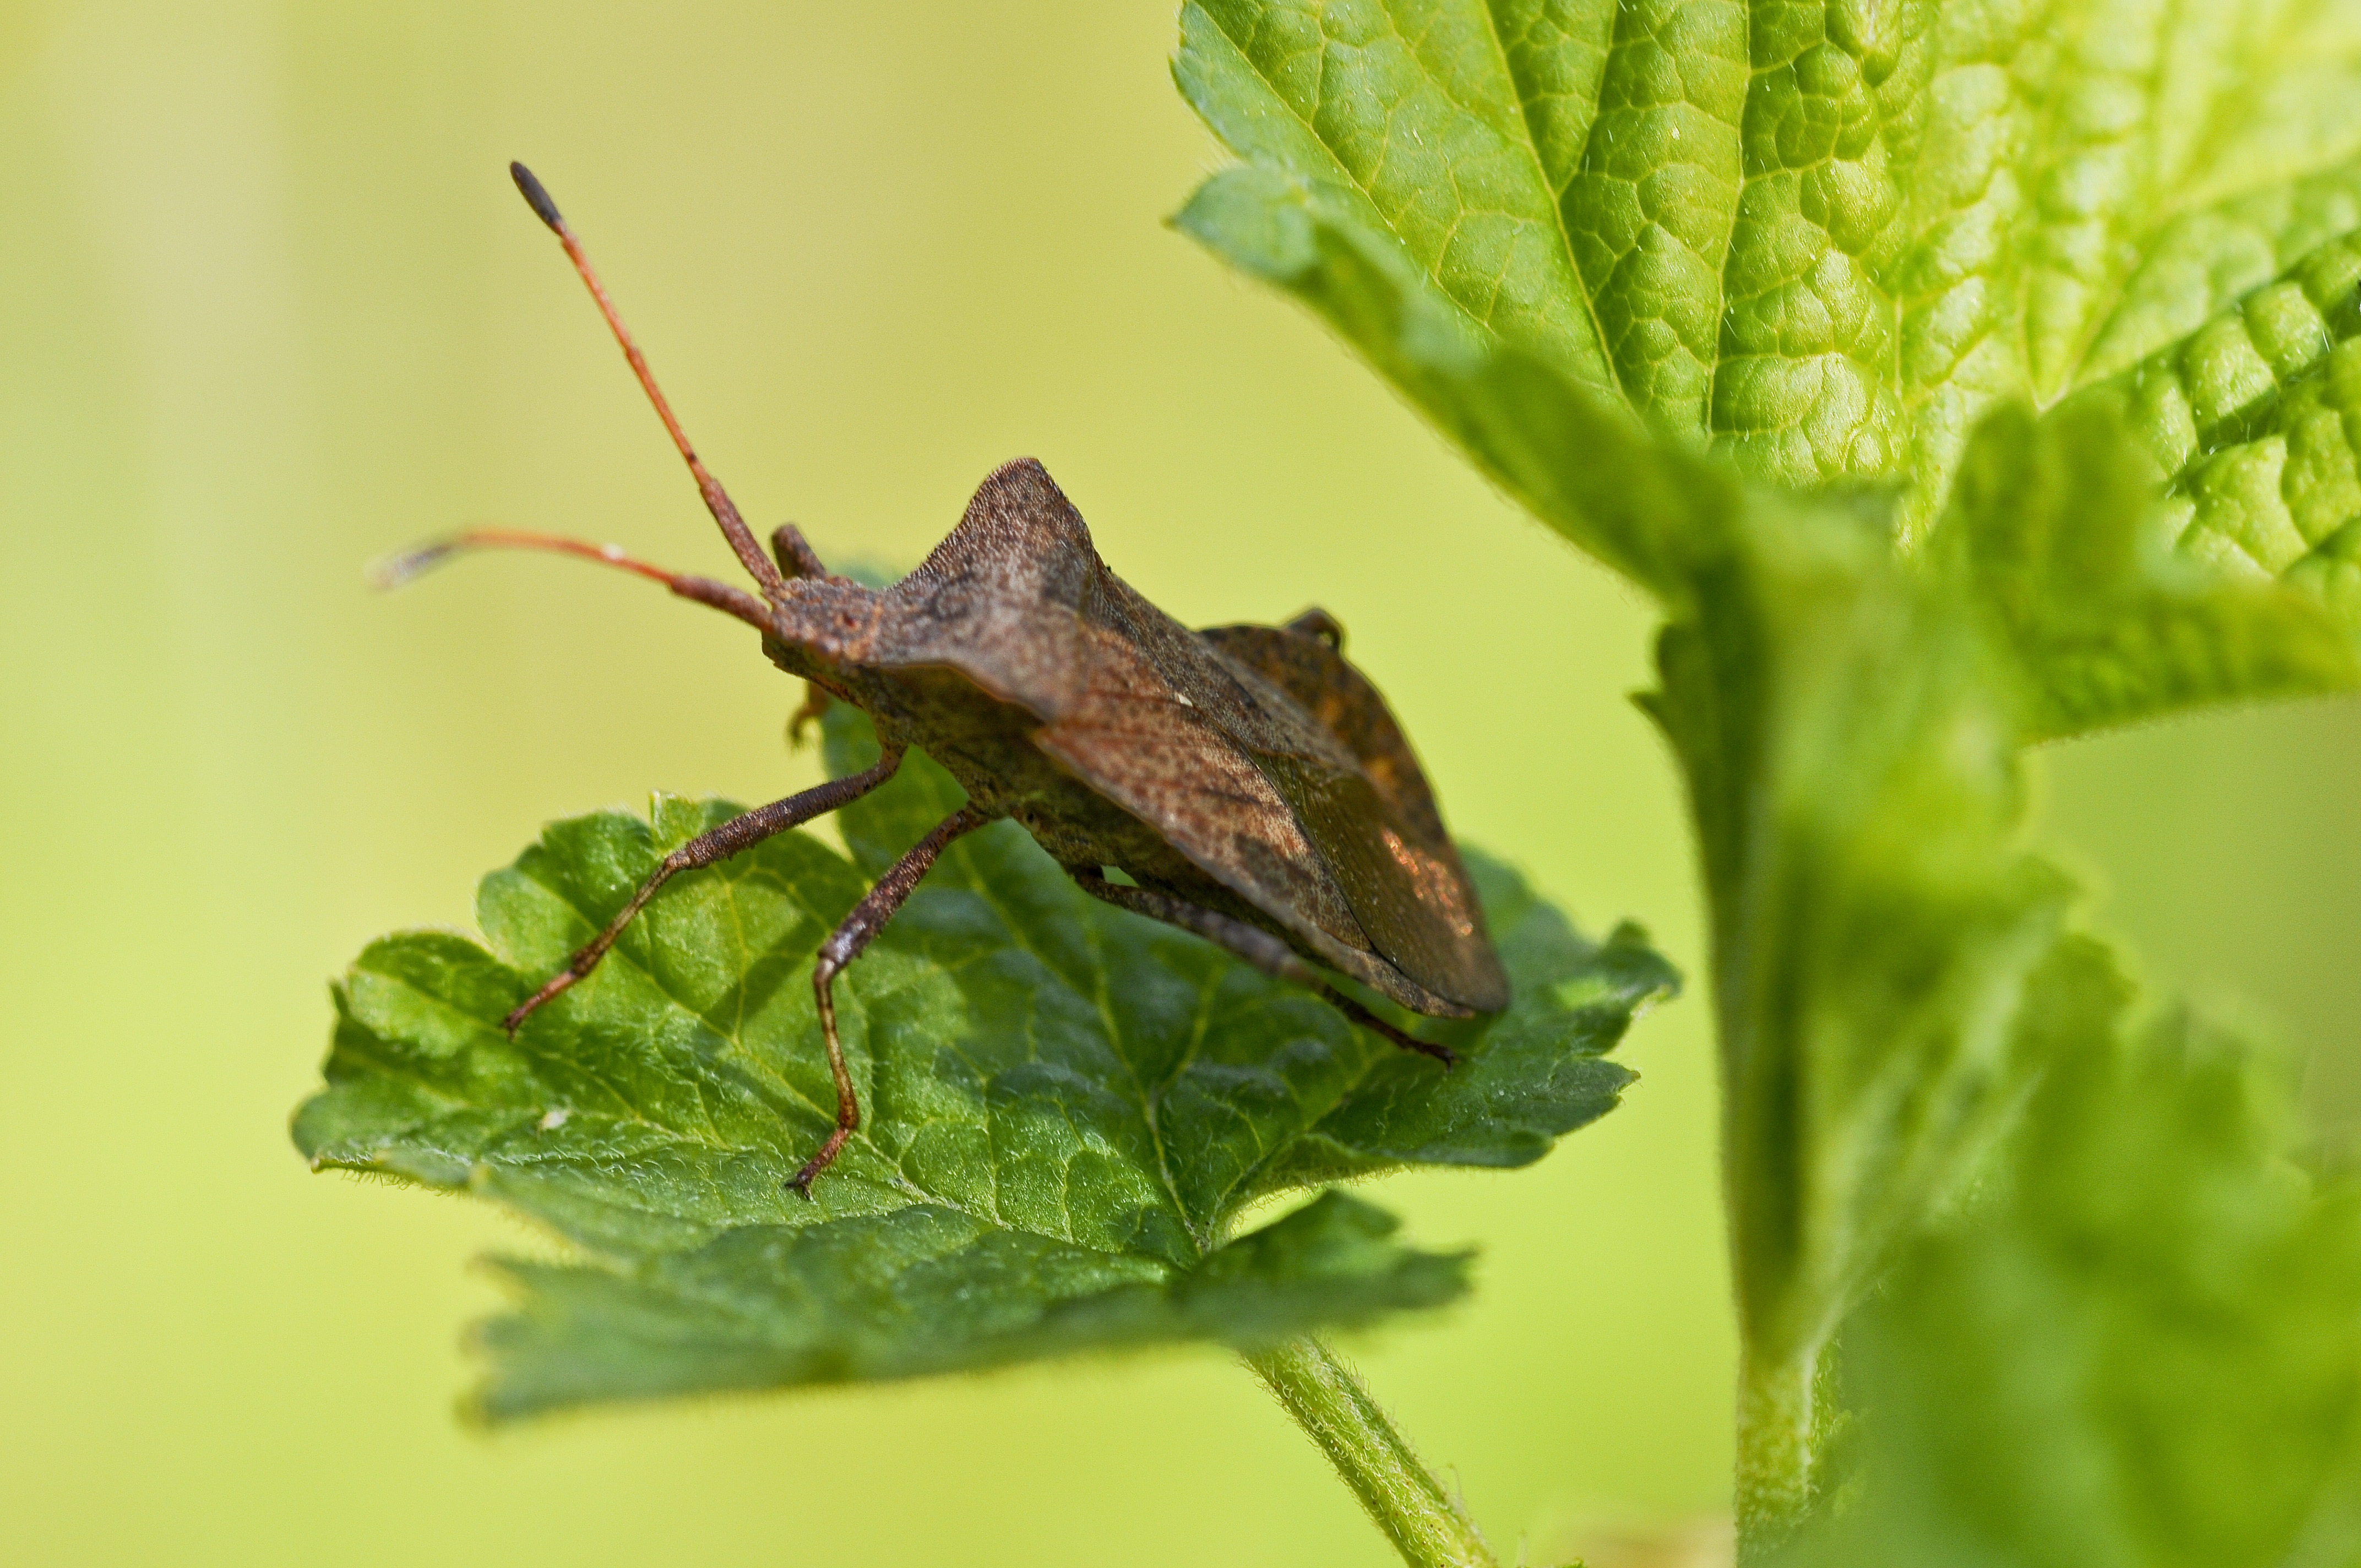
nature, plant, photography, leaf, green, insect, garden, close, fauna, invertebrate, close up, grasshopper, leather bug, macro photography, cricket like insect